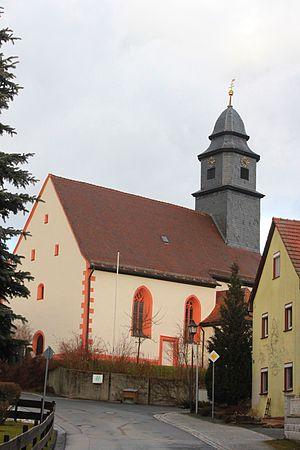
Ludwigschorgast est une commune de Bavière, située dans l'arrondissement de Kulmbach, dans le district de Haute-Franconie.